Vintage Yachting Games

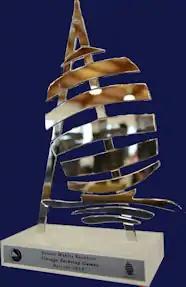
Vintage InterPares Trophy, donated by Marine Yachting

As a part of the closing ceremony the winning helmsman of each class will sail one final race in a former Olympic class. The winner will be win the title of Vintage InterPares (VIP) and is granted the right to fly the Vintage Yachting Games logo in her sail for the next four years. The VIP race is the substitute for the medalrace during the Olympic sailing event. In 2008 the 12' Dinghy was used for the VIP race.